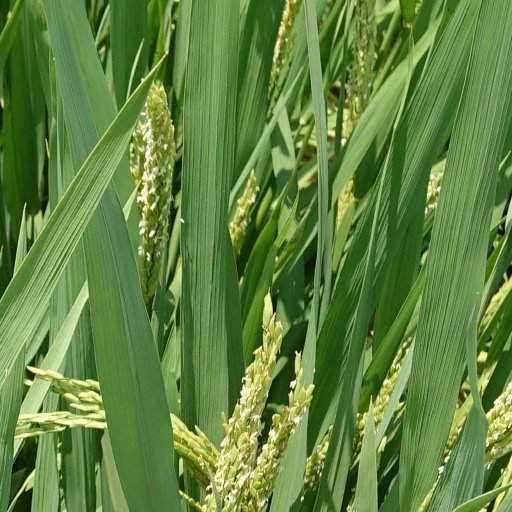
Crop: rice